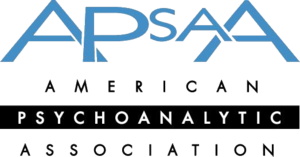
L'American Psychoanalytic Association est une société de psychanalyse américaine, créée en 1911 par Ernest Jones. Elle est membre de l'Association psychanalytique internationale.